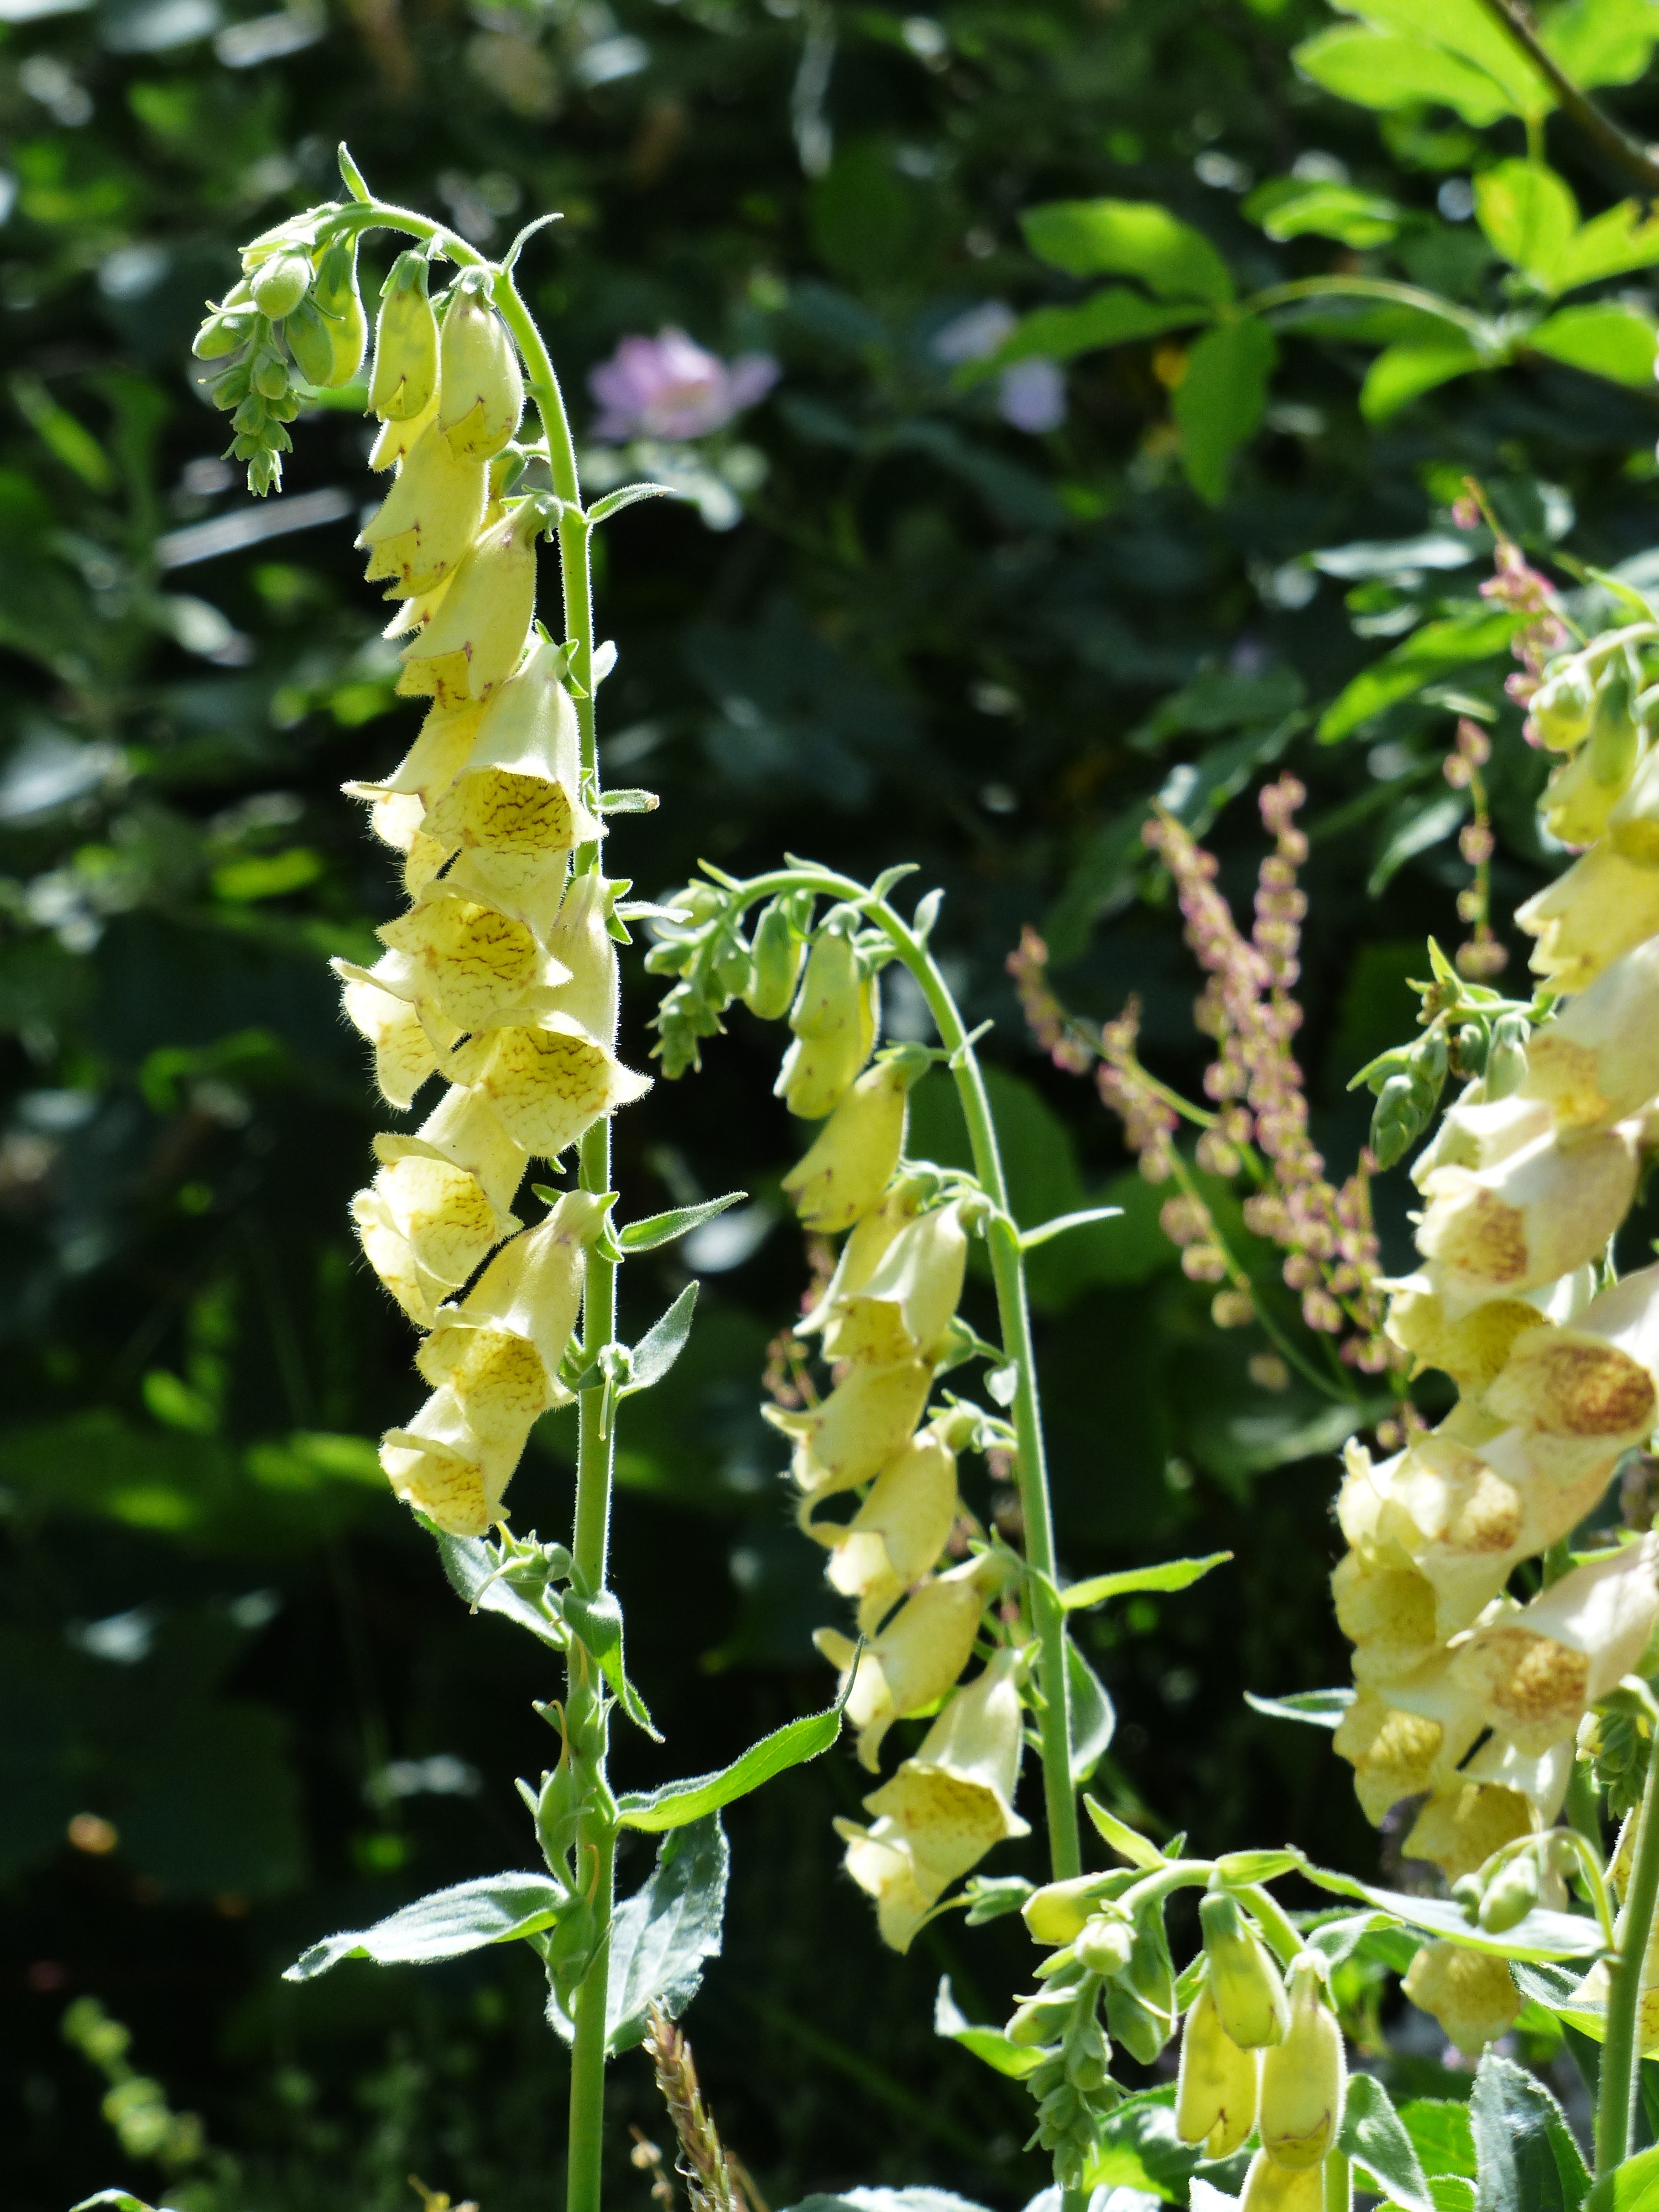
plant, flower, bell, produce, brown, botany, yellow, flora, wildflower, flowers, hairy, digitalis, thimble, plantaginaceae, inflorescence, flowering plant, plantain greenhouse, verbascum, seed plant, covered more slowly, zweikeimbl ttrig, plant stem, land plant, neottia nidus avis, yellow foxglove, digitalis lutea, einseitswendige grape, sulfur yellow, eng rad, lamiaceae good, laminales, dicotyl dones, angiospermae, spermatophyta